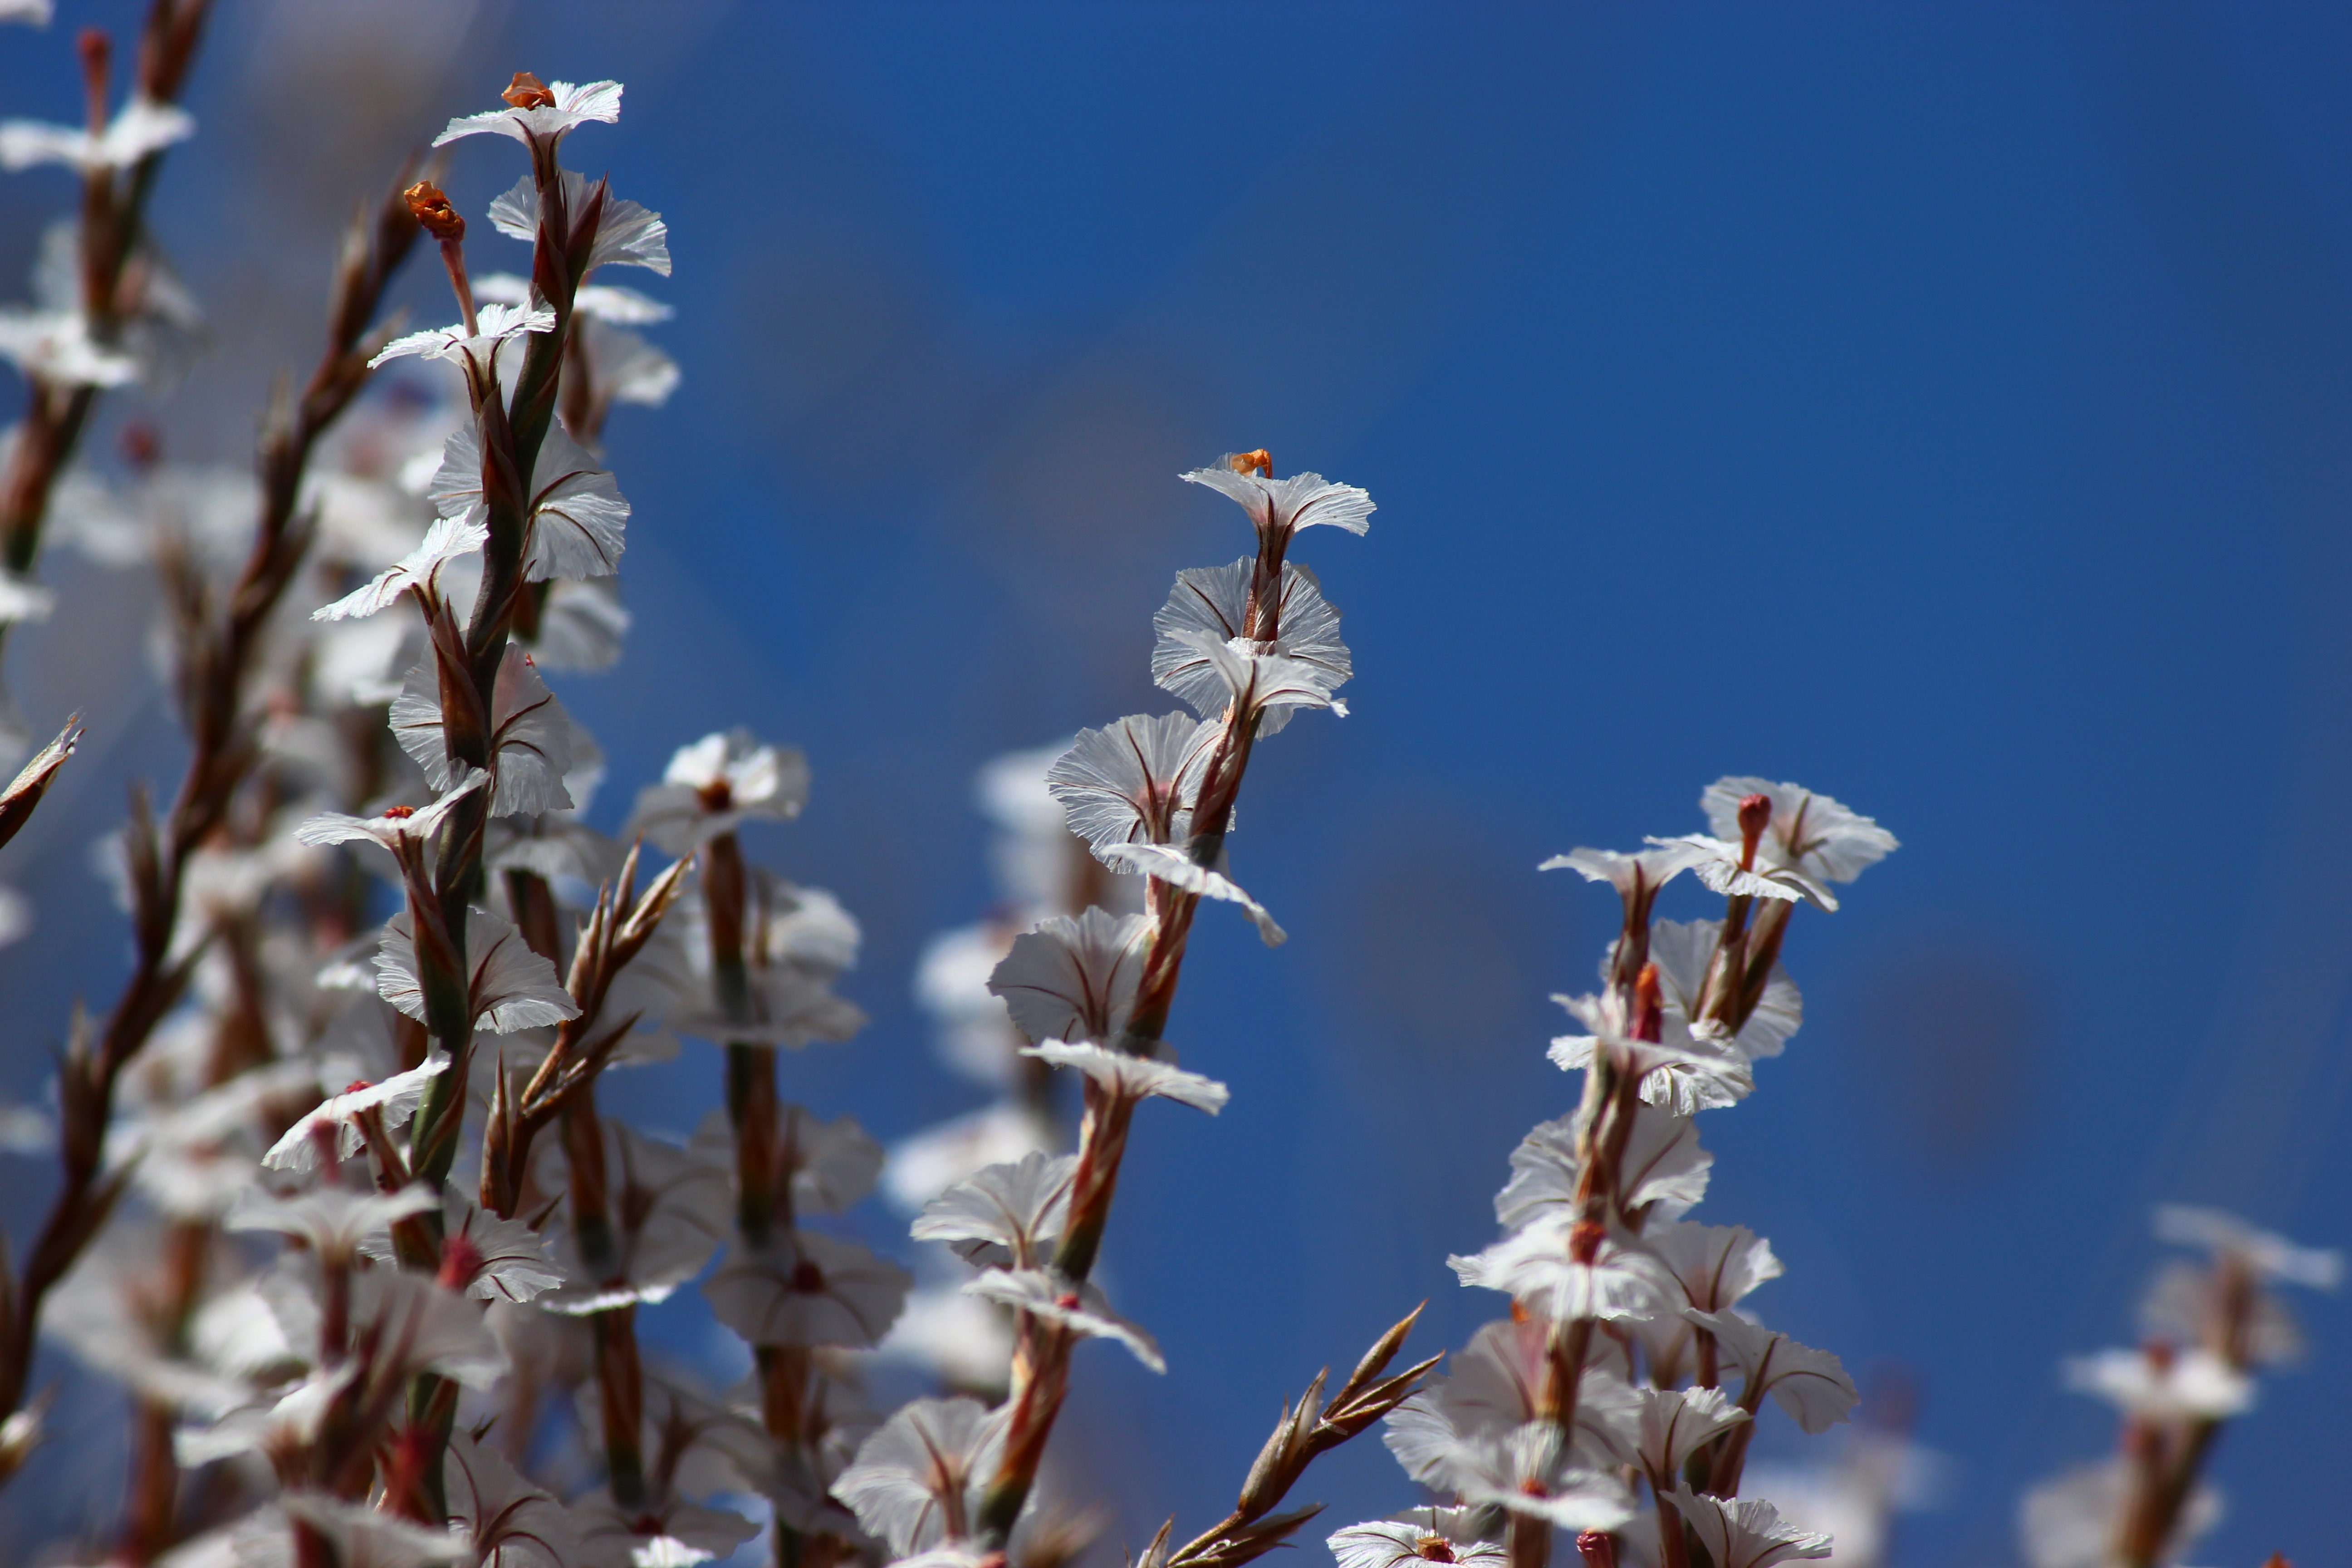
nature, branch, blossom, winter, plant, sky, flower, frost, summer, spring, flora, season, twig, macro photography, malatya, grass family, atmosphere of earth